Condensation cloud

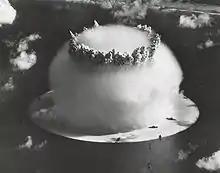
A 21-kiloton underwater nuclear weapon test, the "Baker" shot of Operation Crossroads, showing a Wilson cloud

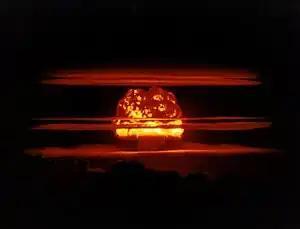
Mushroom cloud with multiple condensation rings from the Castle Union 6.9 Mt hydrogen bomb test

A transient condensation cloud, also called a Wilson cloud, is observable surrounding large explosions in humid air.